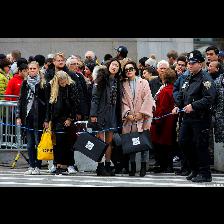
Label: Human